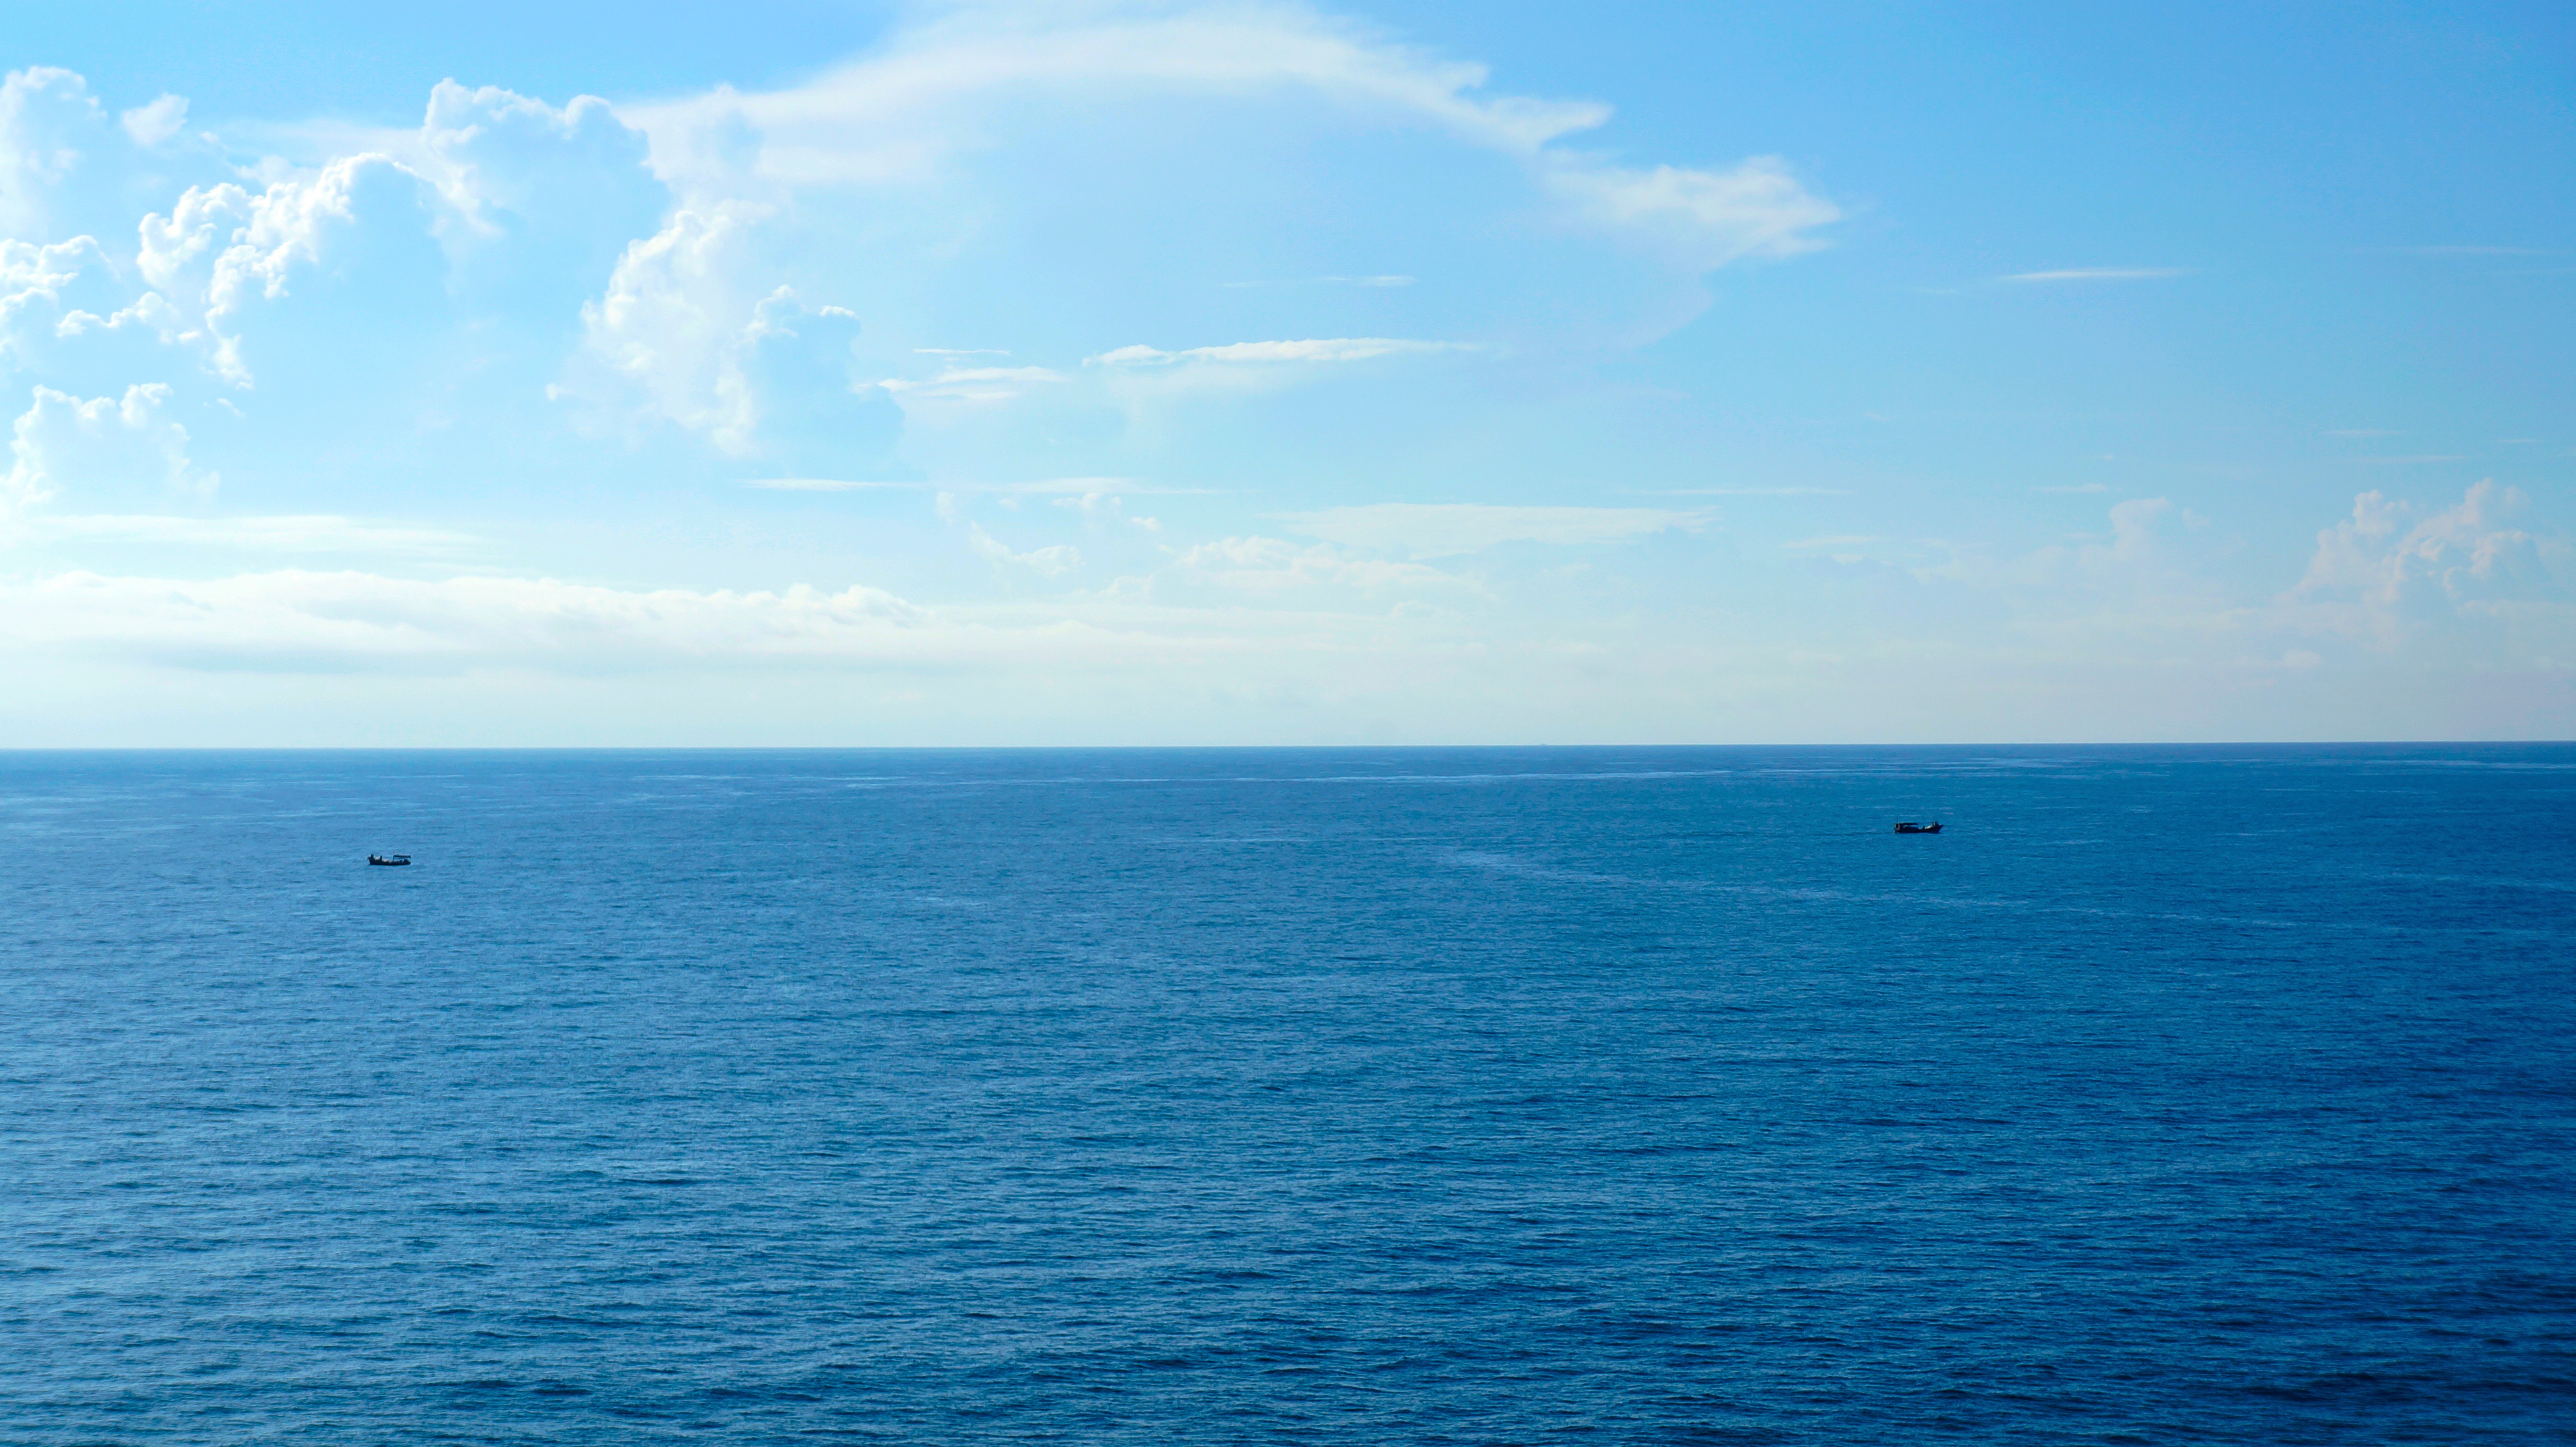
beach, sea, coast, ocean, horizon, sky, shore, bay, body of water, cape, islet, wind wave